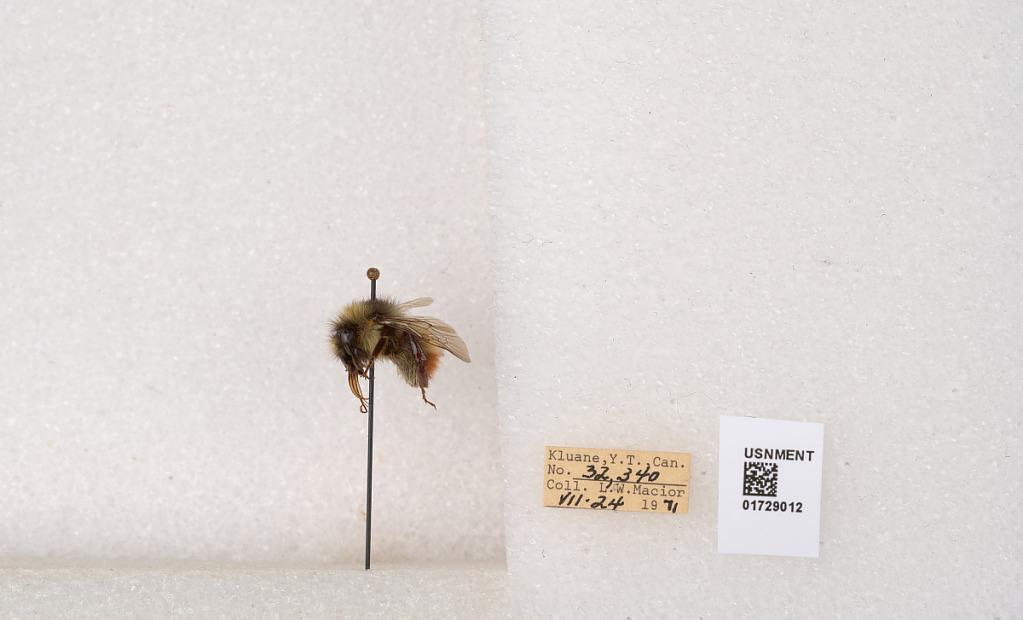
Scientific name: Bombus flavifrons Cresson
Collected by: L. Macior
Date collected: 1971-7-24
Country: Canada
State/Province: Yukon Territory
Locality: Kluane National Park and Reserve
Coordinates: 60.7493, -139.504